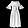
Label: Dress